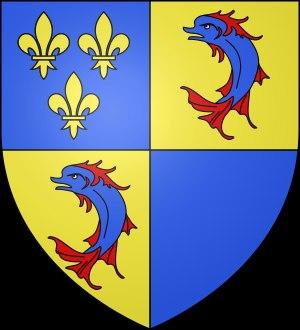
L’histoire du département des Hautes-Alpes commence le 4 mars 1790, lorsqu’il est créé en application de la loi du 22 décembre 1789.
Grenoble est une commune du sud-est de la France, située dans la région Auvergne-Rhône-Alpes, chef-lieu du département de l'Isère, ancienne capitale du Dauphiné.
Le Parlement du Dauphiné ou Parlement de Grenoble, est une cour souveraine de justice sous l'Ancien Régime français.
L’histoire de Grenoble couvre plus de 2 000 ans. À l'époque gallo-romaine, le bourg gaulois porte le nom de Cularo puis de Gratianopolis et voit son importance accrue lorsque les Comtes d’Albon la choisissent au début du XIᵉ siècle comme capitale de leur principauté, le Dauphiné. Avec ce nouveau statut, puis trois siècles plus tard l'annexion du Dauphiné au royaume de France, l'économie de Grenoble s'est développée pour devenir une ville parlementaire et militaire, gardienne de la frontière avec les États de Savoie.
L'histoire du territoire actuellement occupé par le département de l’Isère en France est ancienne.